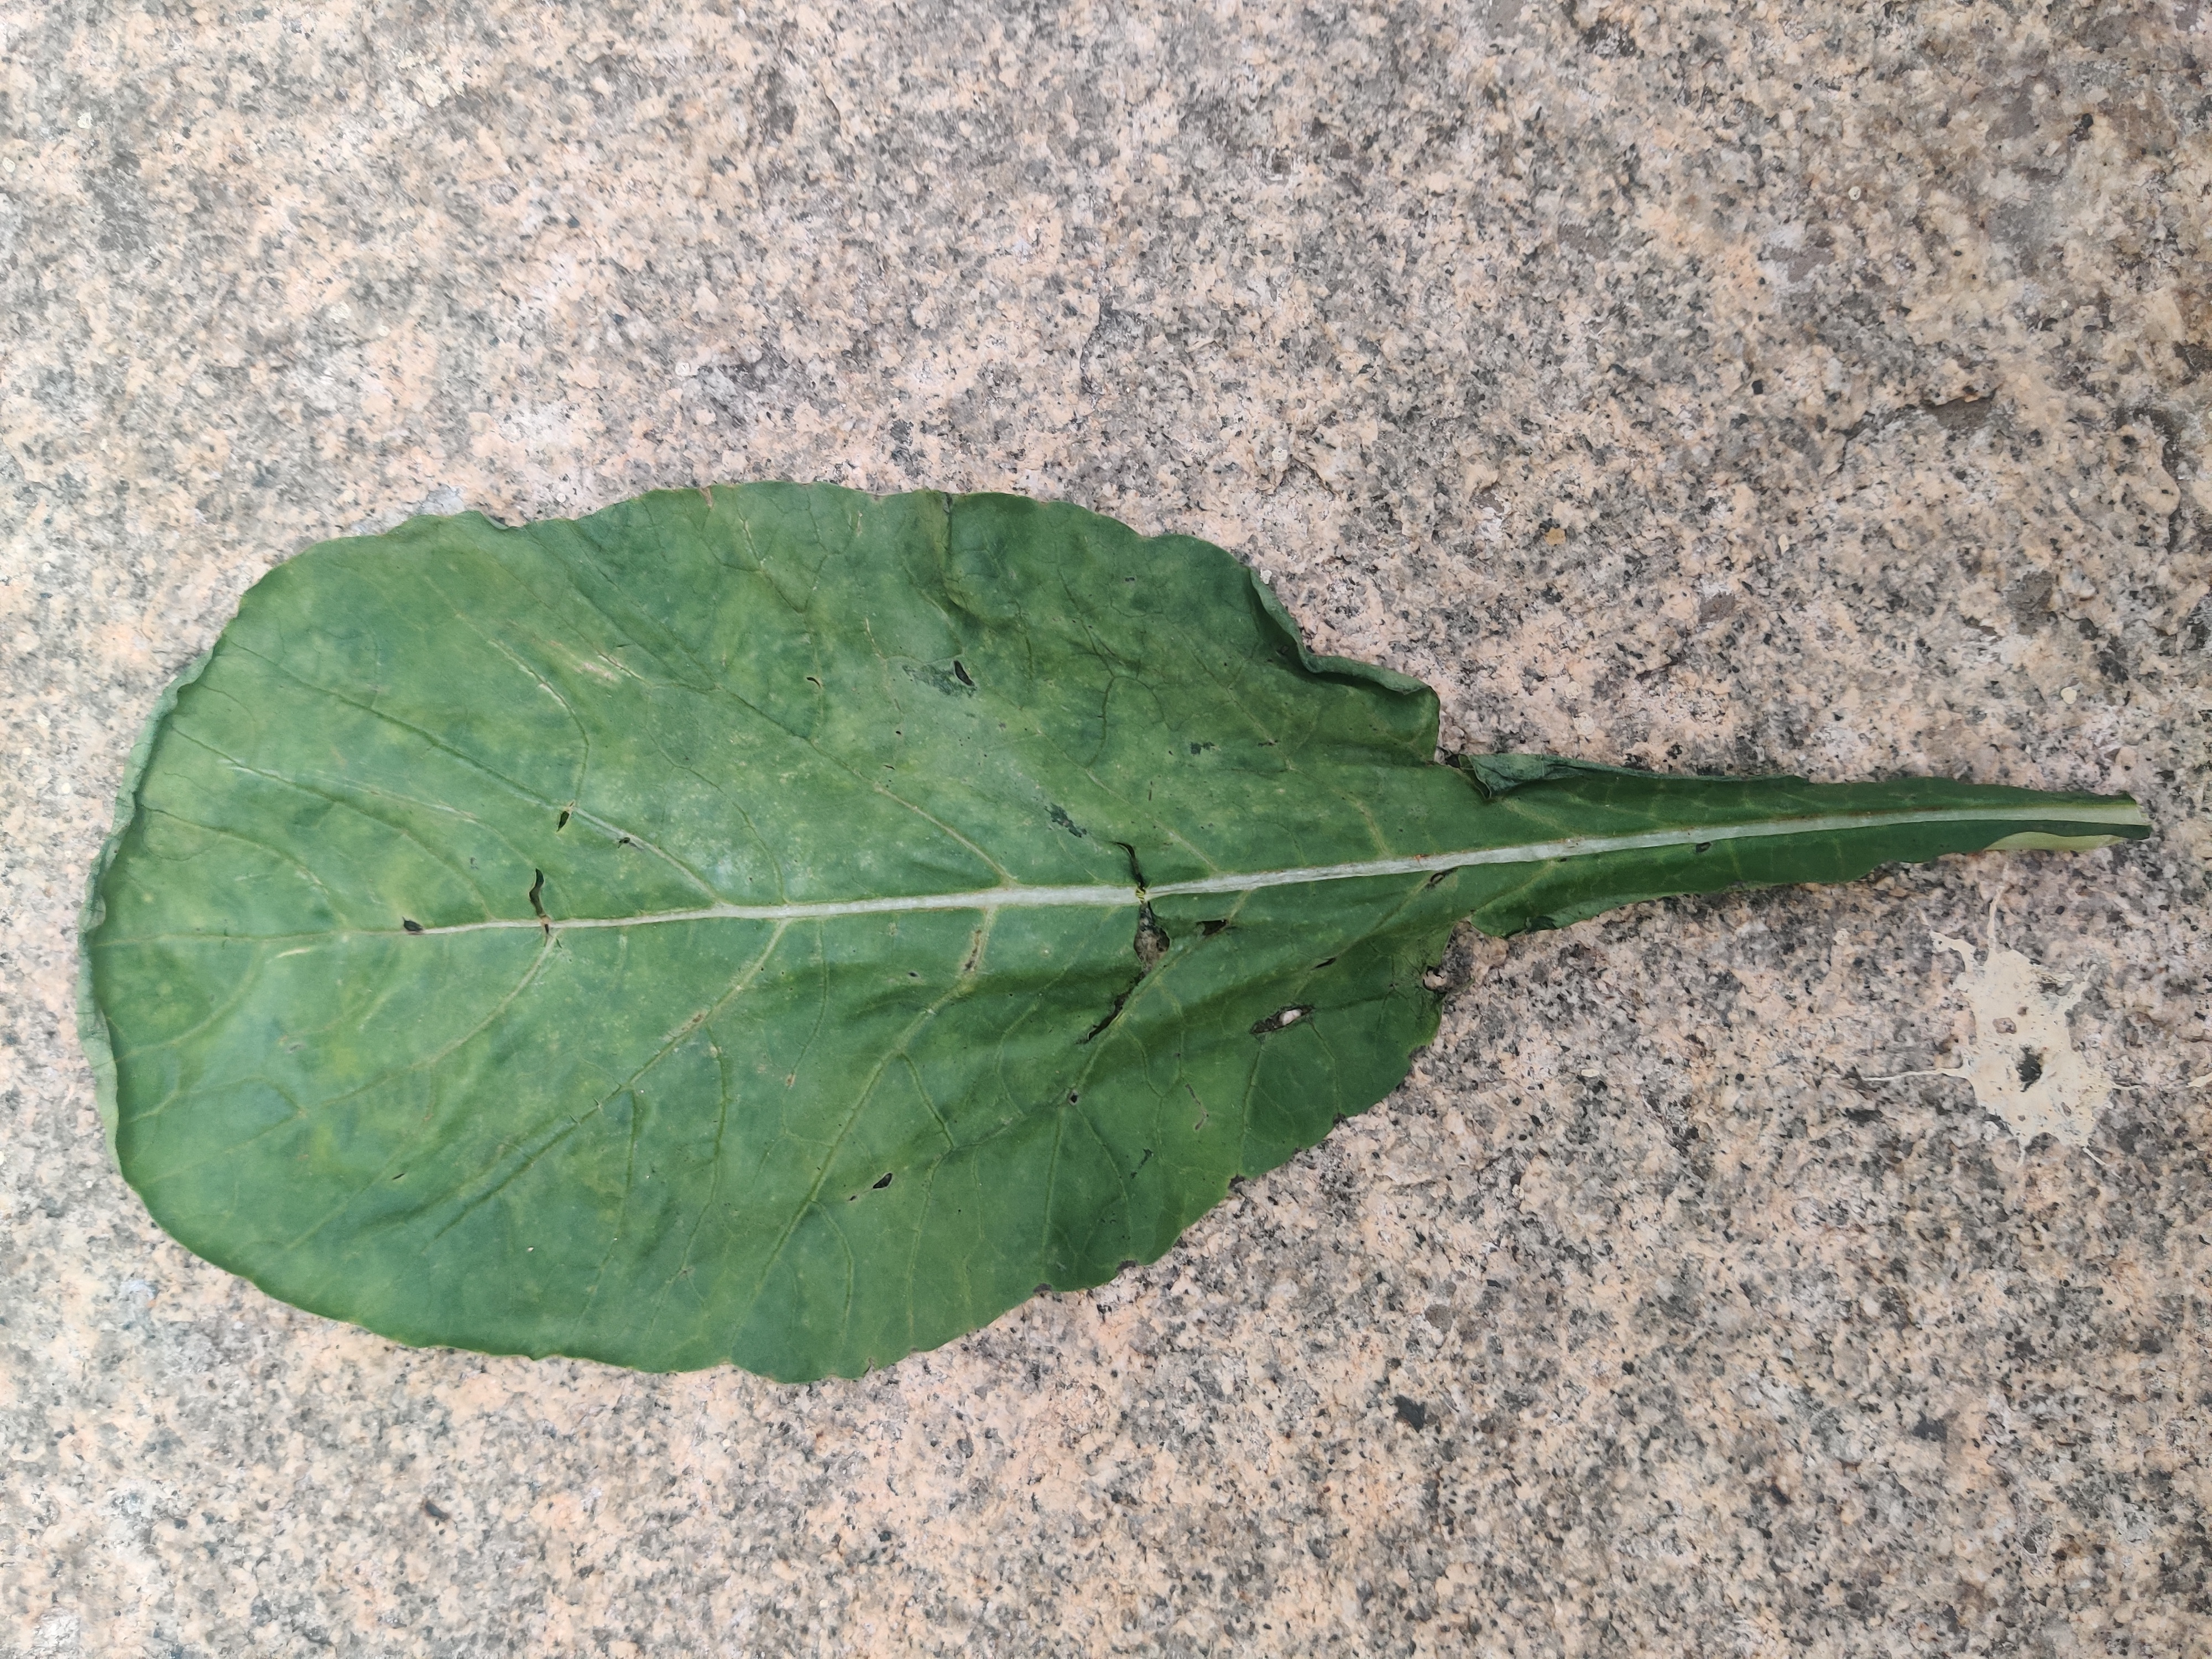
Plant: Raddish